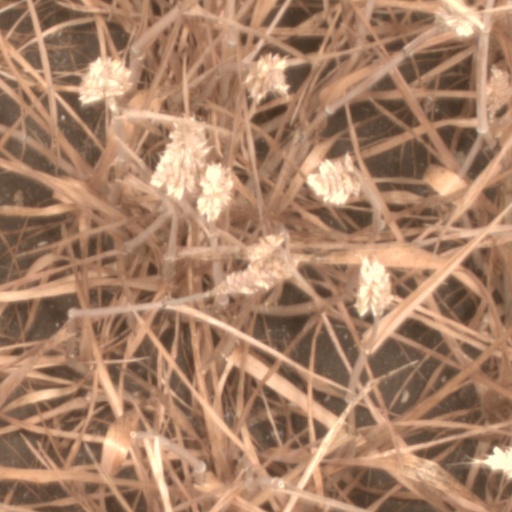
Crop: wheat